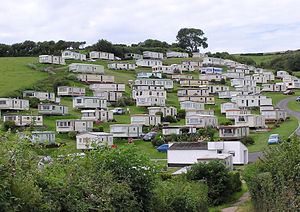
Mobilehome
Mobilehomes på en campingplads i Beer, Devon, England.
Et mobilehome er en form for beboelseskonstruktion, der er flytbar, men normalt står på en fast plads. Et mobilehome betegnes i Europa også nogle gange som en stationær campingvogn, hvilket henviser til, at den bruges til rekreativ beboelse og oftest er placeret på en campingplads. I USA bruges mobilehomes i vid udstrækning som permanente boliger; i den forbindelse bruges også betegnelser som "trailer" eller "trailer home".